Somewhere in the Night (film)

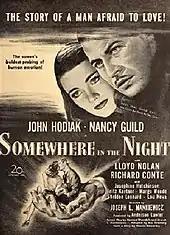
Magazine advertisement

In a contemporary review for "The New York Times", critic Bosley Crowther wrote:As a straight piece of melodramatic staging, this Twentieth Century-Fox film is all right. But the story is a large-sized slice of hokum, starting off with the proposition that a veteran would be released from a naval hospital suffering from amnesia. And from this dubious point of departure, the yarn throws logic to the whistling winds as it recounts this veteran's grim endeavors to find out who he is. Assuming that such a man would bother to endure the harsh resistance that he does, immediately he starts out to follow a thin trail of self-revealing clues, the likelihood of such titanic mysteries in re his person seems logically remote. However, the greatest indifference of the writers appears to have been toward a reasonable clarification of the progressively complicated plot. The further this unremembering gentleman pursues his mysterious past and confronts various odd and brutal characters, the more he—and you—become confused. Apparently he and his associates fit the pieces together in the end, but this writer is still completely baffled. Who was who, and who got shot?